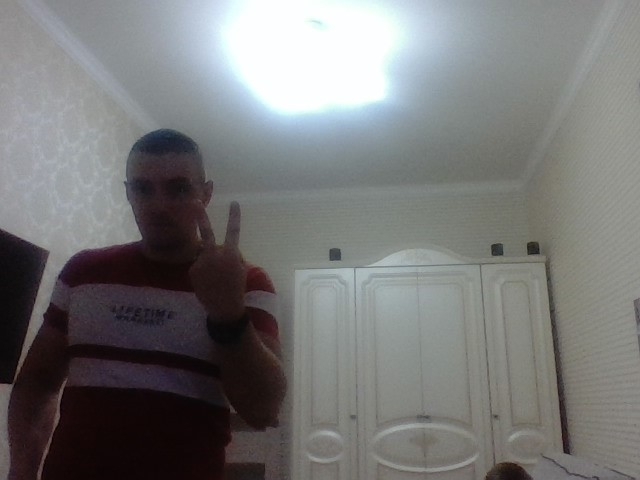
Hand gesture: peace_inverted